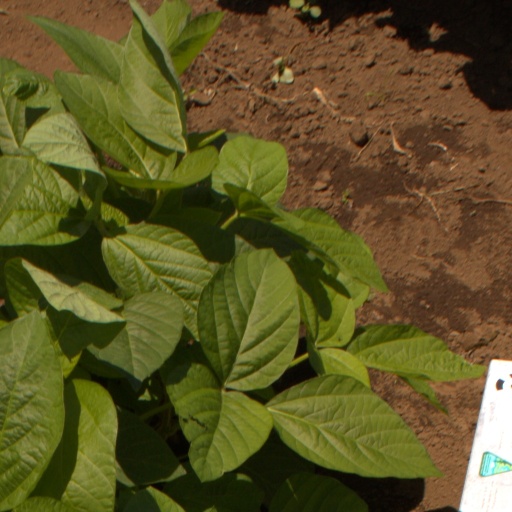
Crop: soybean